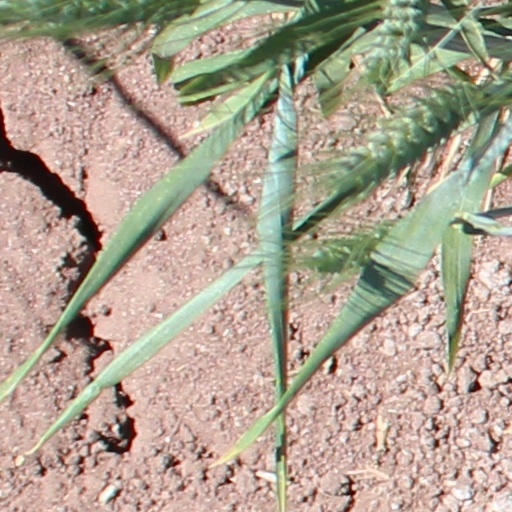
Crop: wheat